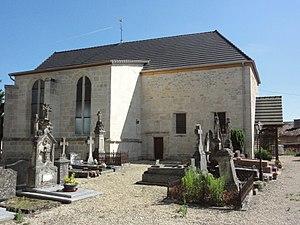
Sainte-Livière (Haute-Marne) église
Éclaron-Braucourt-Sainte-Livière est une commune française située dans le département de la Haute-Marne, en région Grand Est.
Sainte-Livière est une ancienne commune française du département de la Marne en région Grand Est. C'est une commune associée de l'entité communale Éclaron-Braucourt-Sainte-Livière depuis 1975.